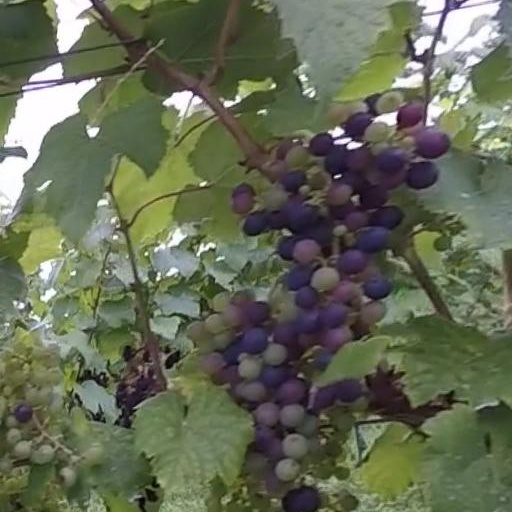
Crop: grape